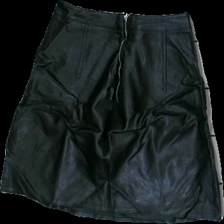
View: back
Type: Skirt
Category: Ladies
Brand: Zara
Colors: Black
Material: 100% viskos
Pattern: Other
Cut: Tight
Size: S
Season: All
Damage: slitet
Damage location: bottom right
Damage 2: slitet
Damage 2 location: bottom right
Damage 3: slitet
Damage 3 location: bottom left
Price range: <50
Recommended usage: Export
Description: kort skinnkjol med silver dragkedja